Randy Sanders

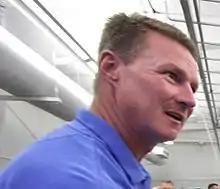
Sanders visits the Kentucky Army National Guard in 2010.

Randy Sanders (born September 22, 1965) is a former American football coach.